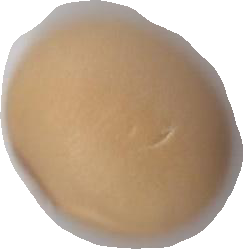
Variety: Anjasmoro